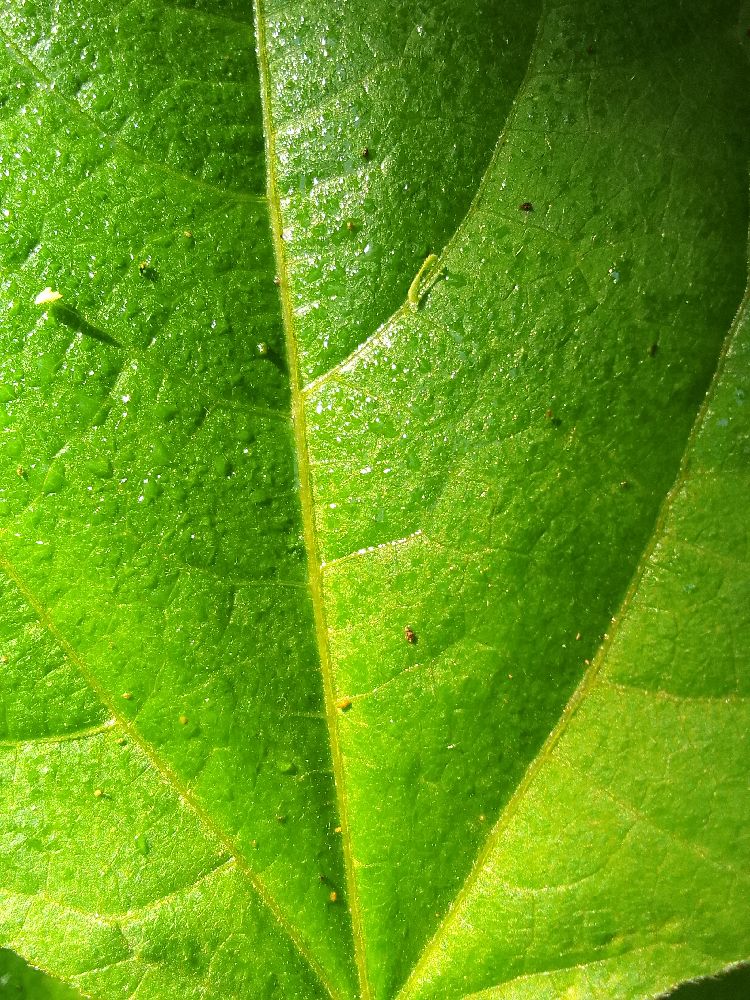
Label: healthy